Doug Eddings

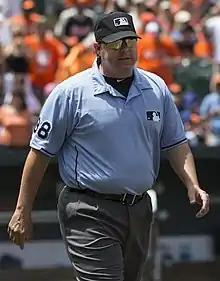
Eddings in 2013

Douglas Leon Eddings (born September 14, 1968) is an American professional umpire in Major League Baseball. He wears uniform number 88.